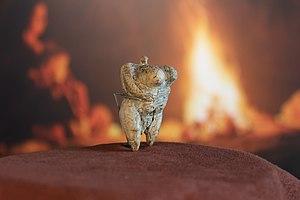
La Vénus de Hohle Fels ou Vénus de Schelklingen est une statuette en ivoire représentant une femme, mise au jour en septembre 2008 par l'archéologue Nicholas J. Conard dans la grotte de Hohle Fels située près de Schelklingen, dans le Jura souabe, en Allemagne.